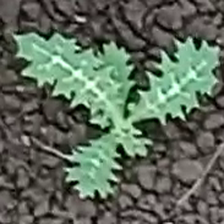
Weed species: Bilayat_(Mexicana_Argemone)